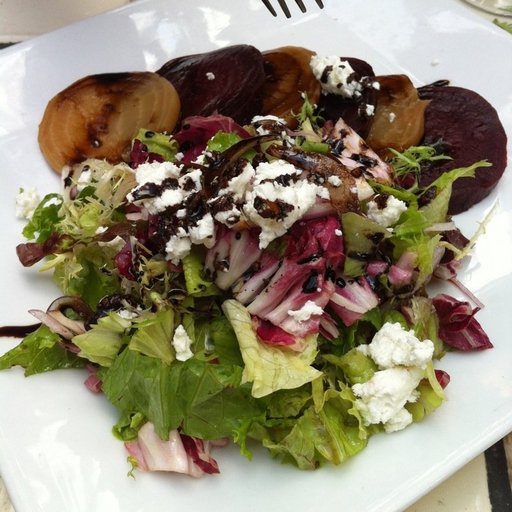
Label: beet_salad